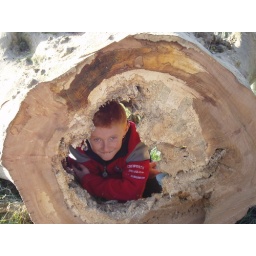
boy in a tree